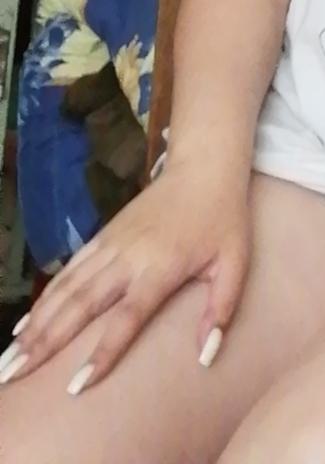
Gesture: no_gesture